Question: Please indicate a possible affordance area of the hot dog that can be used for eating
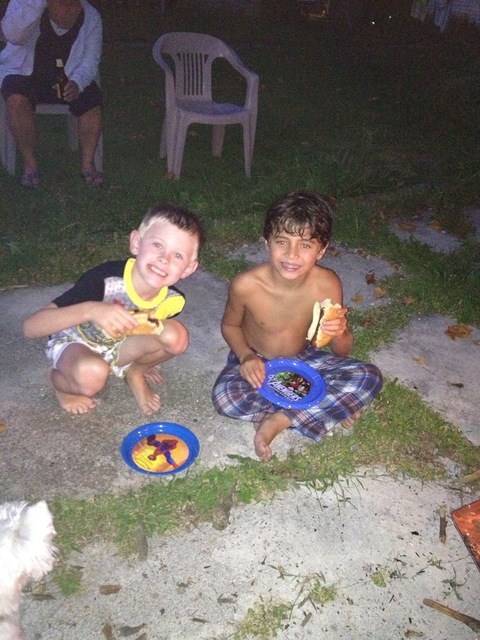
Answer: [305.564, 297.143, 342.857, 342.857]